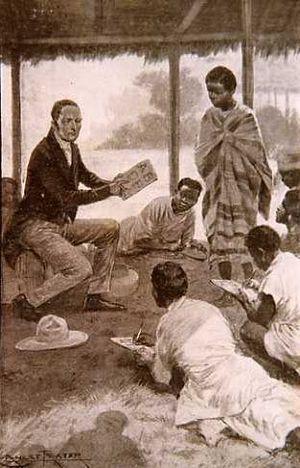
David Jones est un missionnaire protestant du début du XIXᵉ siècle. Il fut, avec Thomas Bevan, autre membre de la Société missionnaire de Londres, l'introducteur du protestantisme à Madagascar, où ils installent une école à Tamatave en 1818.